Agent Liberty

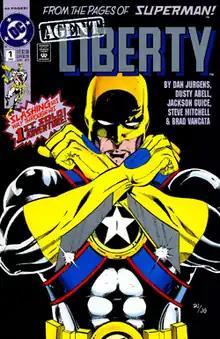
Cover to "Agent Liberty Special" #1 by Dan Jurgens.

Agent Liberty (Benjamin Lockwood) is a fictional character appearing in American comic books published by DC Comics. Created by Dan Jurgens, he made his debut in "Superman" vol. 2 #60 (Oct. 1991), and was later given his own solo adventure in "Agent Liberty Special" # 1 (1992).